Carel de Villeneuve

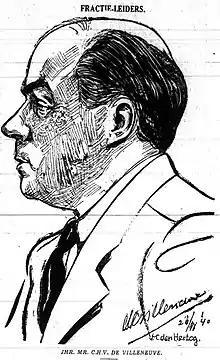
C.H.V de Villeneuve portrait, 1941

De Villeneuve held the position of IOB President and chair of the IOB board until January 1947. In this capacity, De Villeneuve was an appointed member of the parliament ("Volksraad") of the Dutch East Indies during 1938–1942 and leader of the 'economic faction' of four that represented the business sector in Indonesia. During his IOB presidency, De Villeneuve was generally supportive of the economic and social development policies that the Department of Economic Affairs under the Directorships of H.J. van Mook and J.E. van Hoogstraten pursued during 1934–1942. These policies effectively implied a greater degree of economic policy autonomy for the colonial government, as well as acceptance by the private sector of government intervention in the economy in return for a sustained dialogue between government and the private sector. De Villeneuve was regarded as a good speaker in the parliament, who made his points clearly and 'with the same sprightly vivaciousness which also characterises his whole personality'.